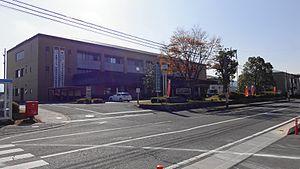
Ryūō est un bourg du district de Gamō, situé dans la préfecture de Shiga, au Japon.